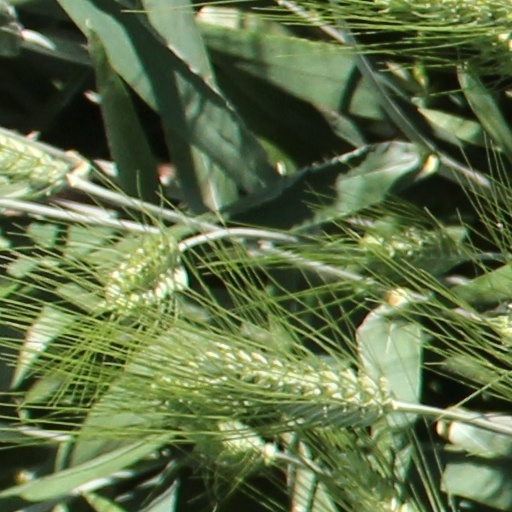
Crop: wheat